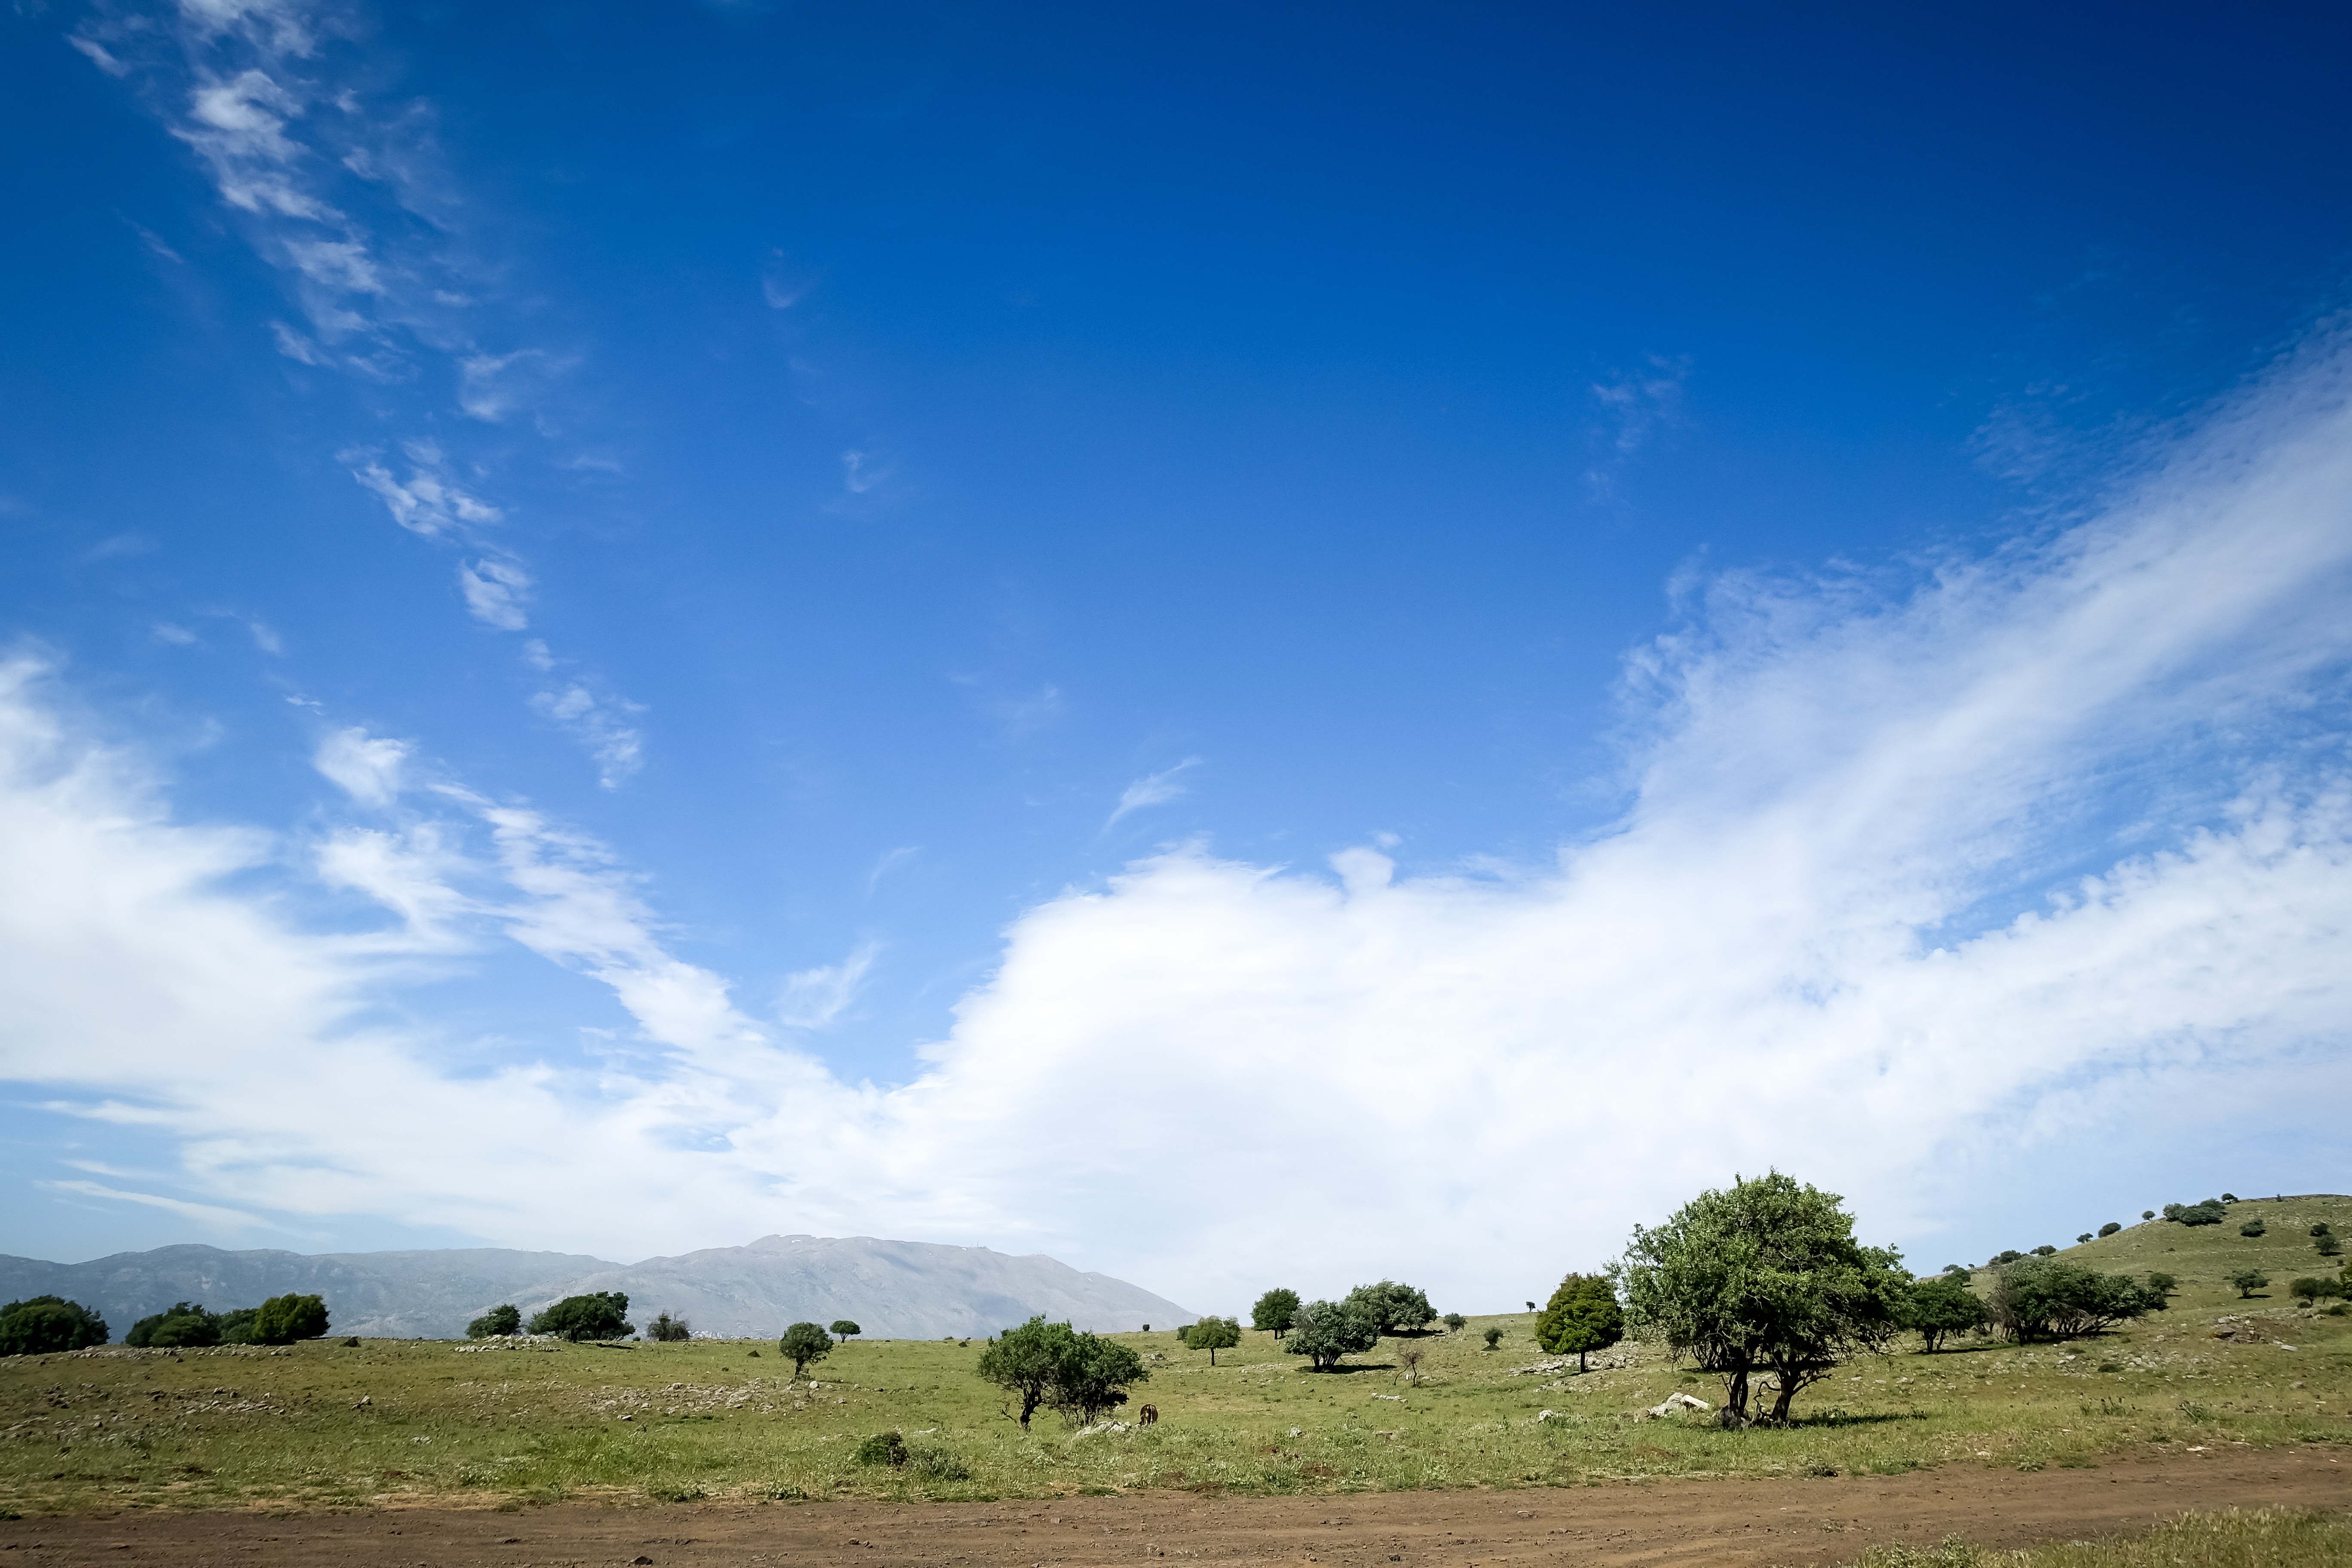
landscape, tree, nature, grass, horizon, mountain, cloud, sky, field, lawn, meadow, prairie, countryside, sunlight, hill, wind, mountain range, dirt road, idyllic, rural, pasture, agriculture, savanna, plain, trees, clouds, grassland, plateau, ecosystem, steppe, rural area, grass field, meteorological phenomenon, atmosphere of earth, trail road